Tanks of China

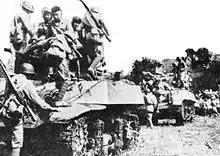
Chinese troops on Stuart tanks.

The 200th Division participated, as part of 5th Corps, in inflicting a major defeat upon the Japanese army's élite 5th Division at the Battle of Kunlun Pass. Despite losing more men, the 5th Corps managed to hold the Kunlun Pass, thus maintaining its supply lines with French Indochina. The division then suffered heavy losses in an offensive against Batang, losing nearly two-thirds of its strength, having to be rebuilt and reorganized. After signing the nonaggression pact with Germany and defeating the Kwantung Army at Khalkin Gol, the Soviet Union started to withdraw its help from China.